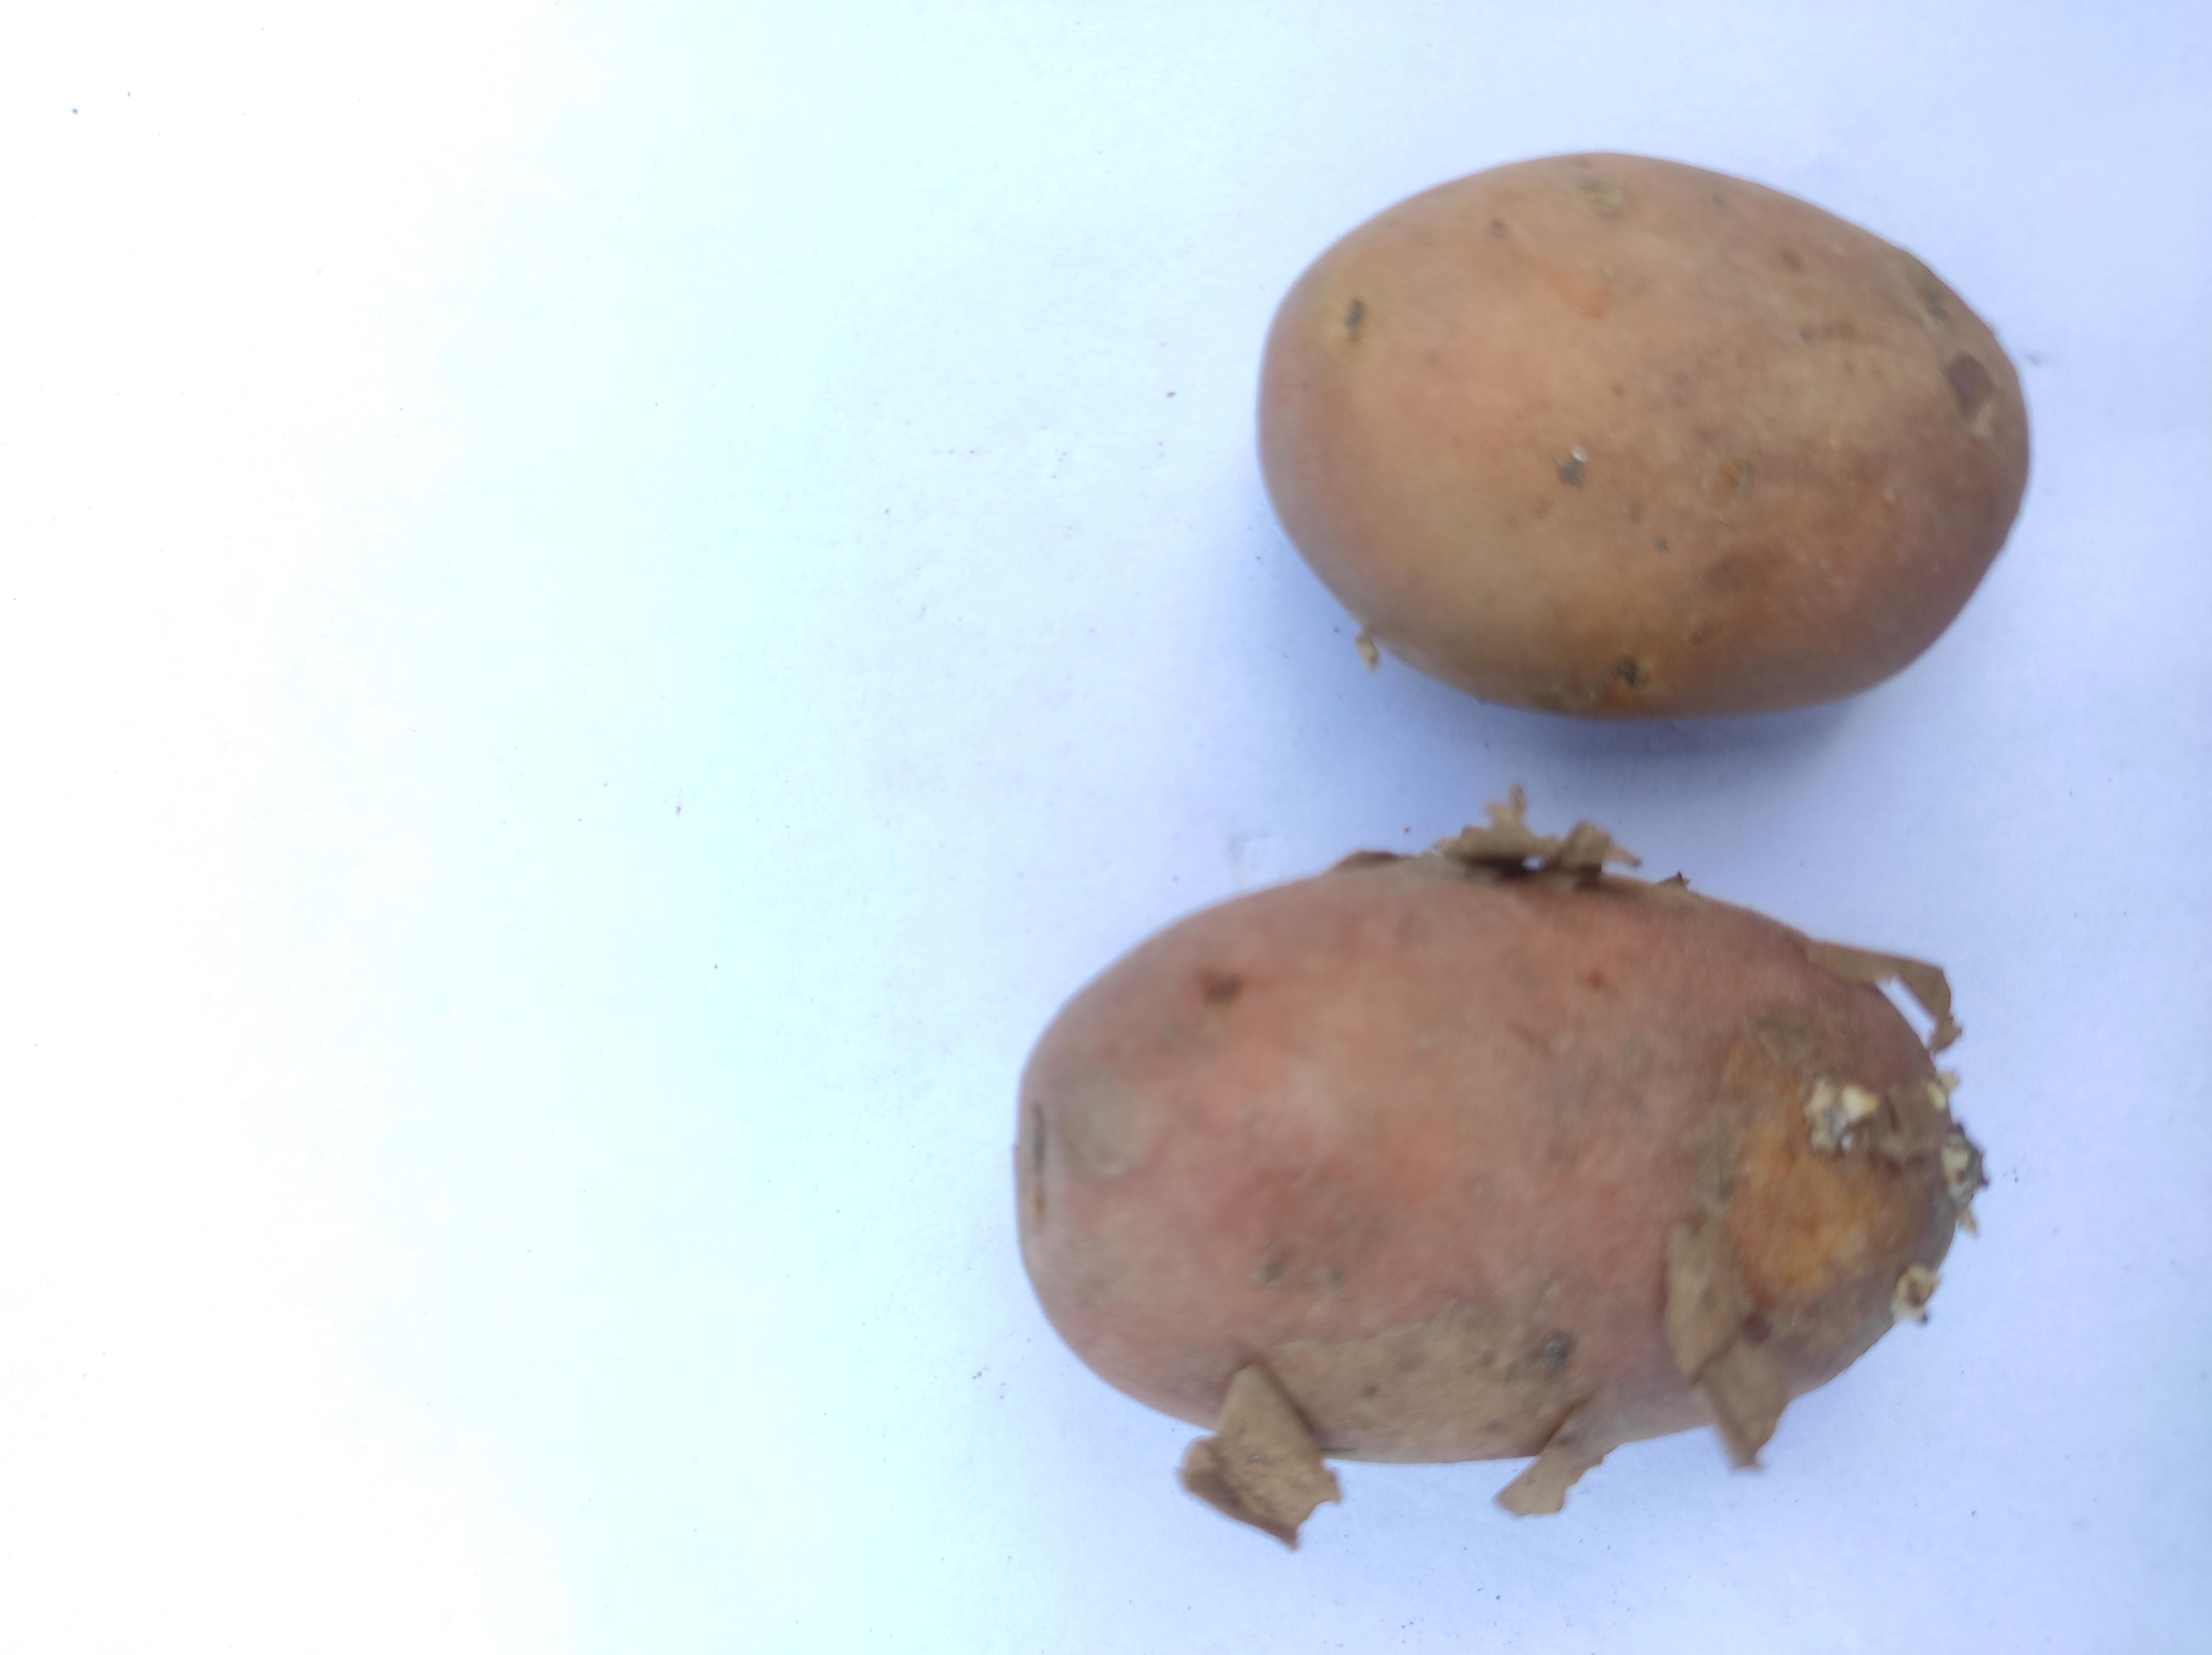
Label: Potato